1961 Goldsboro B-52 crash

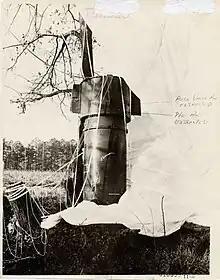
Weapon No. 1 as it was discovered by the EOD team after the accident.

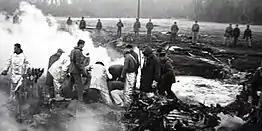
EOD personnel work to recover the buried Mk. 39 thermonuclear bomb that fell into a Faro, North Carolina, field in 1961.

Weapon no. 1, identified as serial number 434909 (and kept in the aft bomb bay), was flung out of the aircraft at an altitude of around above the ground. It apparently twisted from its rack in a way that caused the "safing pins" on its arming rods to pull out longitudinally and without any sign of damage, despite not having been pulled from the crew compartment. Once it left its rack, the bomb dropped in such a way that its arming rods were pulled out in much the same manner as an intentional drop sequence would be. This caused its MC-845 Bisch generator to be actuated, initiating the MC-640 low-voltage thermal battery pack and the MC-543 timer. The explosive actuators triggered the deployment of the bomb's parachute as in normal functioning.